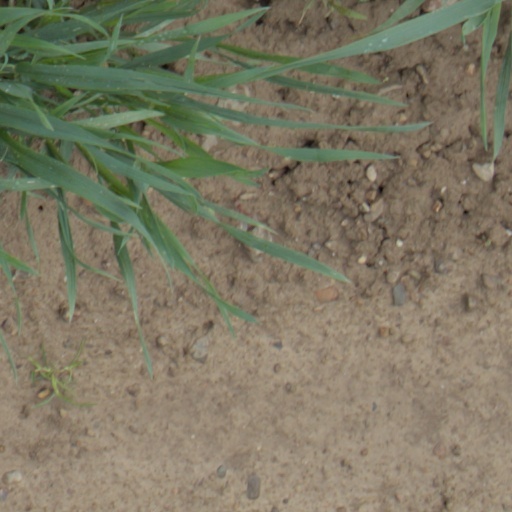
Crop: wheat